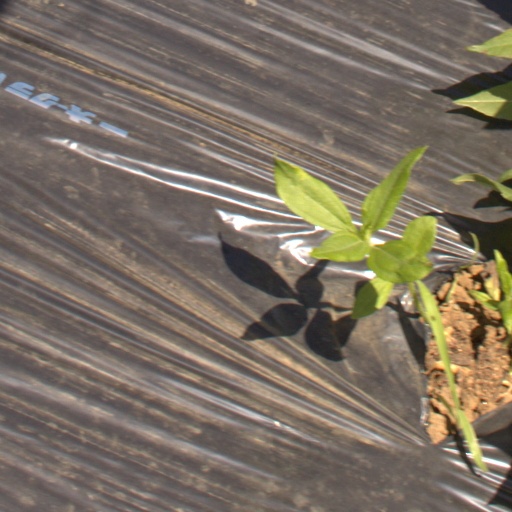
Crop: Jerusalem artichoke